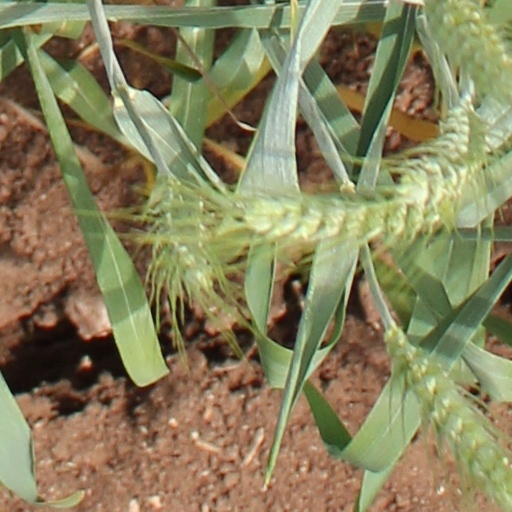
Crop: wheat